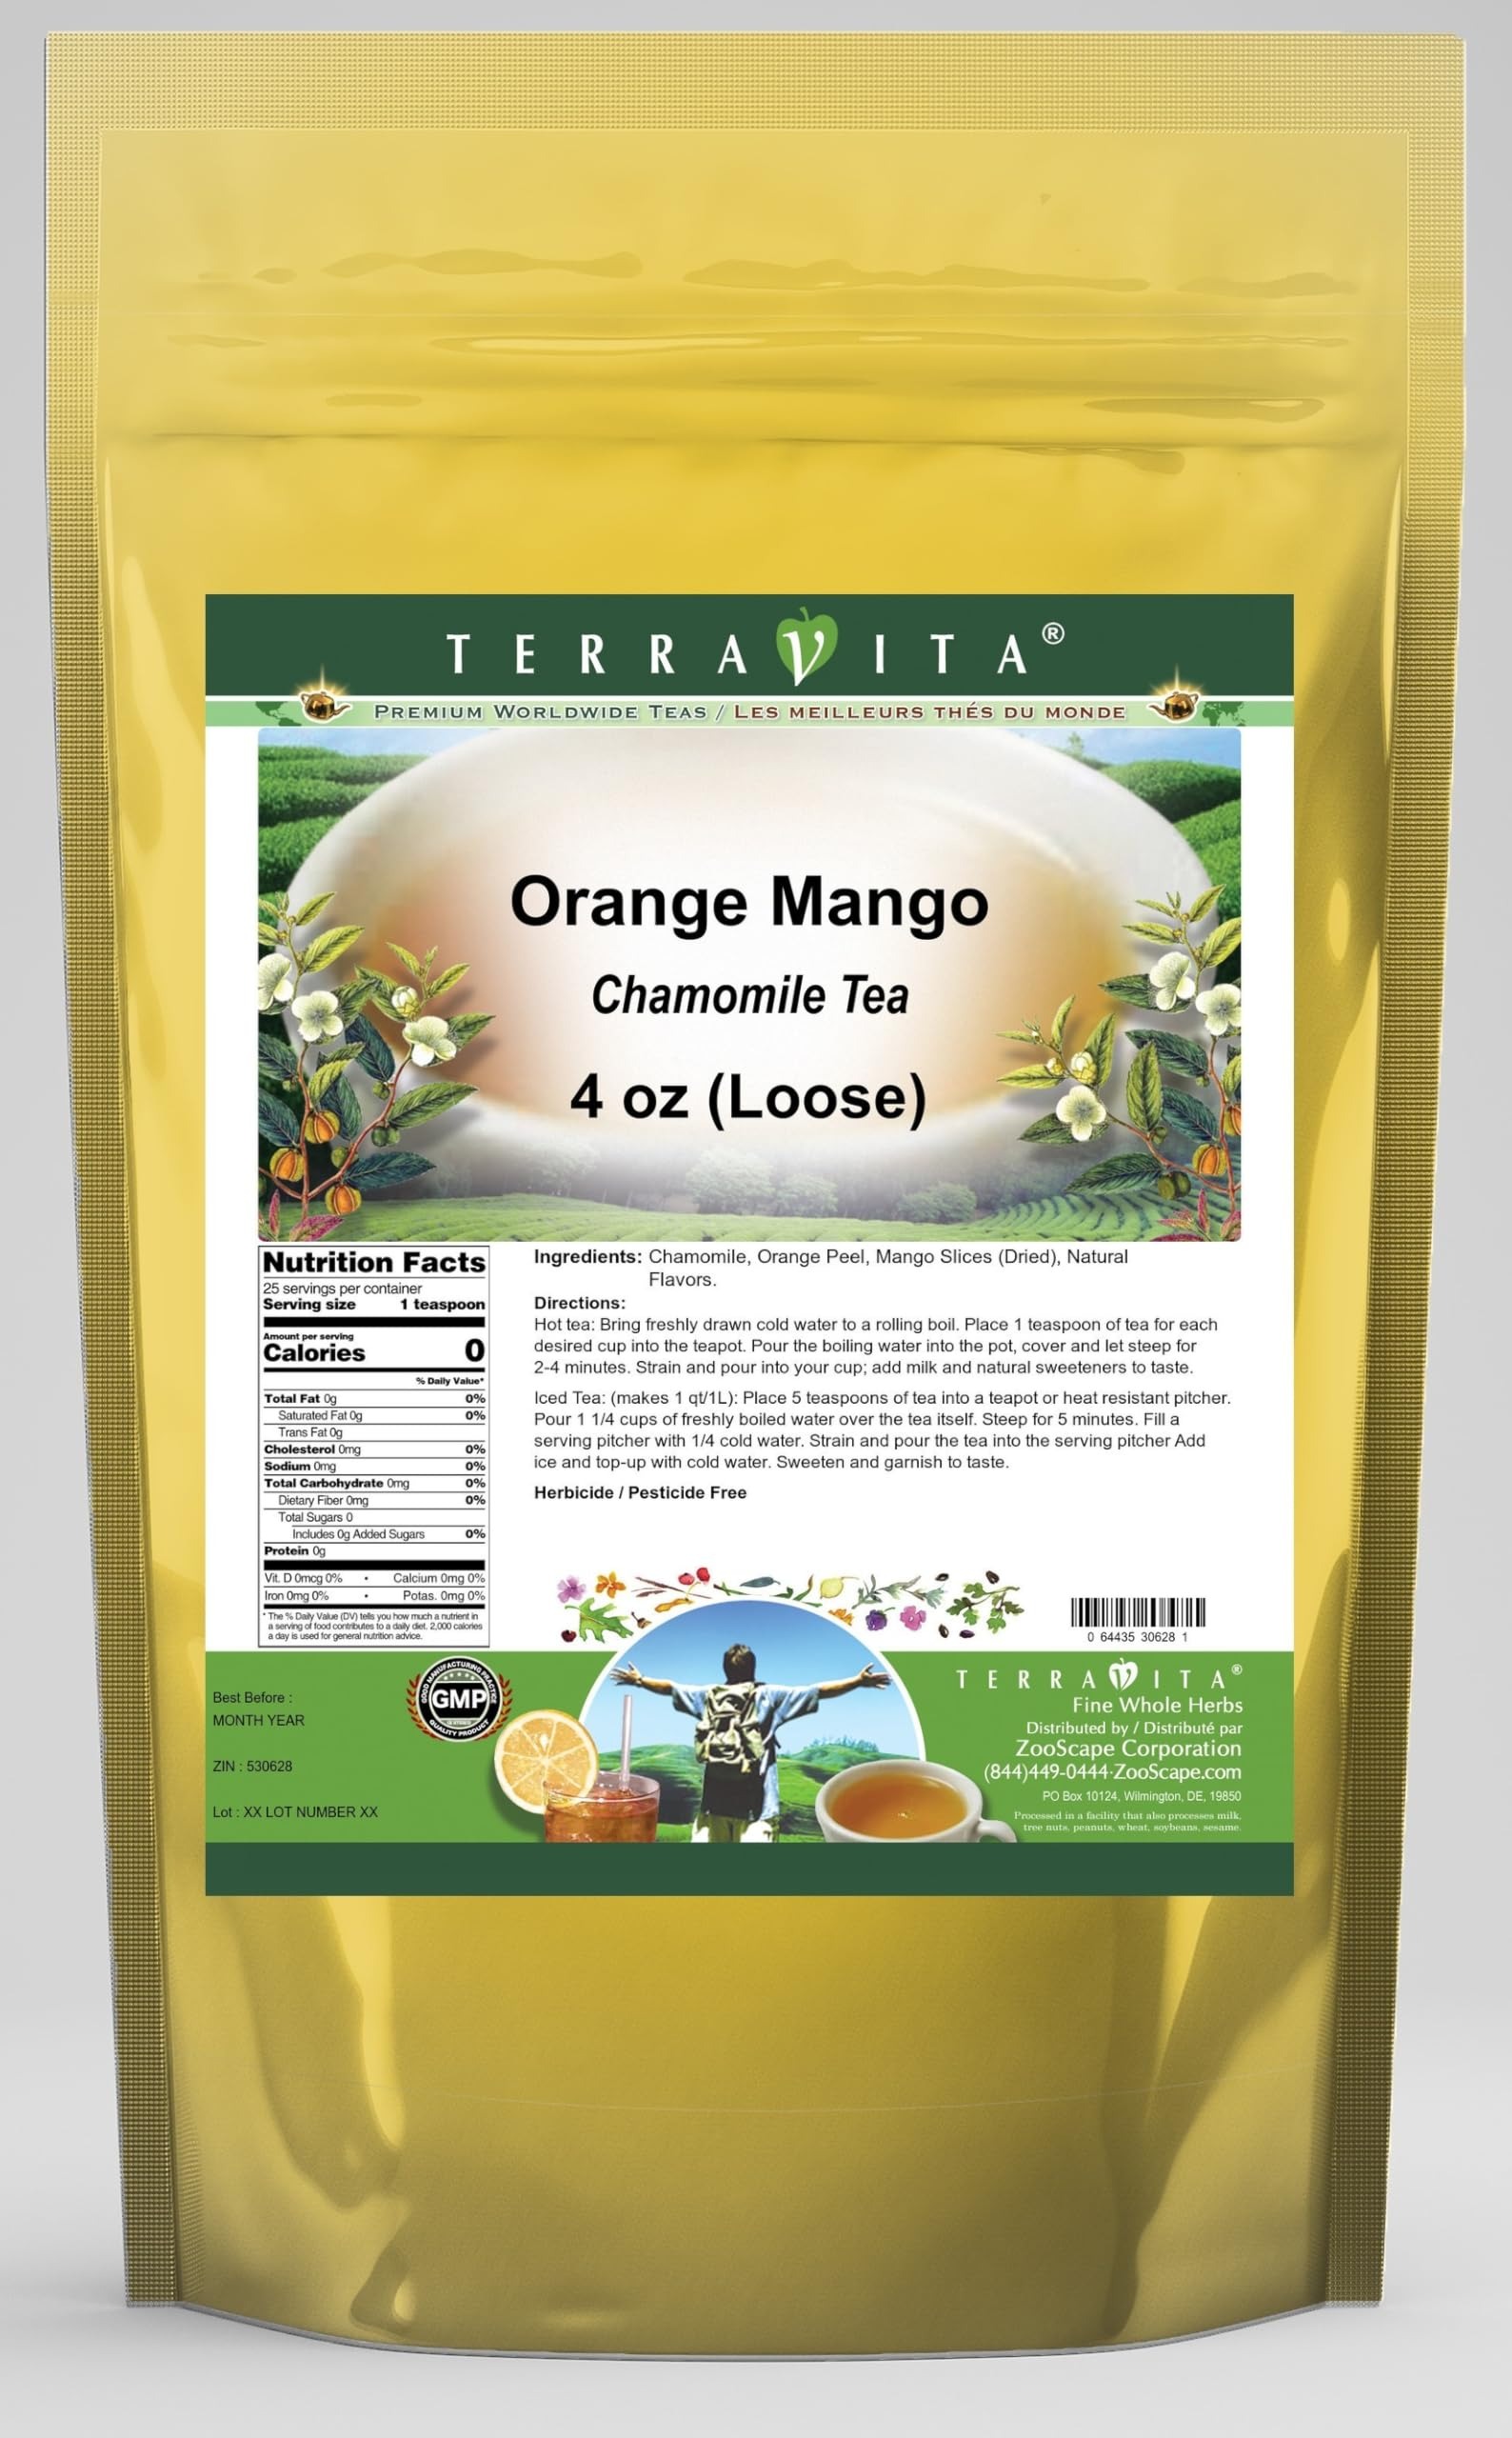
Item Name: Orange Mango Chamomile Tea (Loose) (4 oz, ZIN: 530628) - 3 Pack
Bullet Point 1: Our Orange Mango Chamomile Tea is a delicious flavored Chamomile tea with Orange Peel and Mango Slices (Dried) that you will enjoy relaxing with anytime! - Ingredients: Chamomile tea, Orange Peel, Mango Slices (Dried) and natural orange mango flavor.
Bullet Point 2: No fillers.
Bullet Point 3: Manufacturer: TerraVita
Bullet Point 4: Size: 4 oz
Bullet Point 5: Loose Leaf Chamomile Tea - Packed in a convenient upright pouch!
Product Description: Our Orange Mango Chamomile Tea is a delicious flavored Chamomile tea with Orange Peel and Mango Slices (Dried) that you will enjoy relaxing with anytime! - Ingredients: Chamomile tea, Orange Peel, Mango Slices (Dried) and natural orange mango flavor. - Hot tea brewing method: Bring freshly drawn cold water to a rolling boil. Place 1 teaspoon of tea for each desired cup into the teapot. Pour the boiling water into the pot, cover and let steep for 2-4 minutes. Strain and pour into your cup; add milk and natural sweeteners to taste. - Iced tea brewing method: (to make 1 liter/quart): Place 5 teaspoons of tea into a teapot or heat resistant pitcher. Pour 1 1/4 cups of freshly boiled water over the tea itself. Steep for 5 minutes. Fill a serving pitcher with 1/4 cold water. Strain and pour the tea into the serving pitcher Add ice and top-up with cold water. Sweeten and garnish to taste. - TerraVita is an exclusive line of premium-quality, natural source products that use only the finest, purest and most potent ingredients found around the world. TerraVita is hallmarked by the highest possible standards of purity, potency, stability and freshness. All of our products are prepared with the highest elements of quality control, from raw materials through the entire manufacturing process, up to and including the moment that the bottles or bags are sealed for freshness and shipped out to you. Our highest possible standards are certified by independent laboratories and backed by our personal guarantee. - TerraVita exists to meet and ensure your family's health and wellness without the harmful effects of chemicals and health products. We strive to make all of our products affordable and reliable and are constantly searching the market to maintain our affordability and to look for ne
Value: 12.0
Unit: Ounce

Price: 50.58